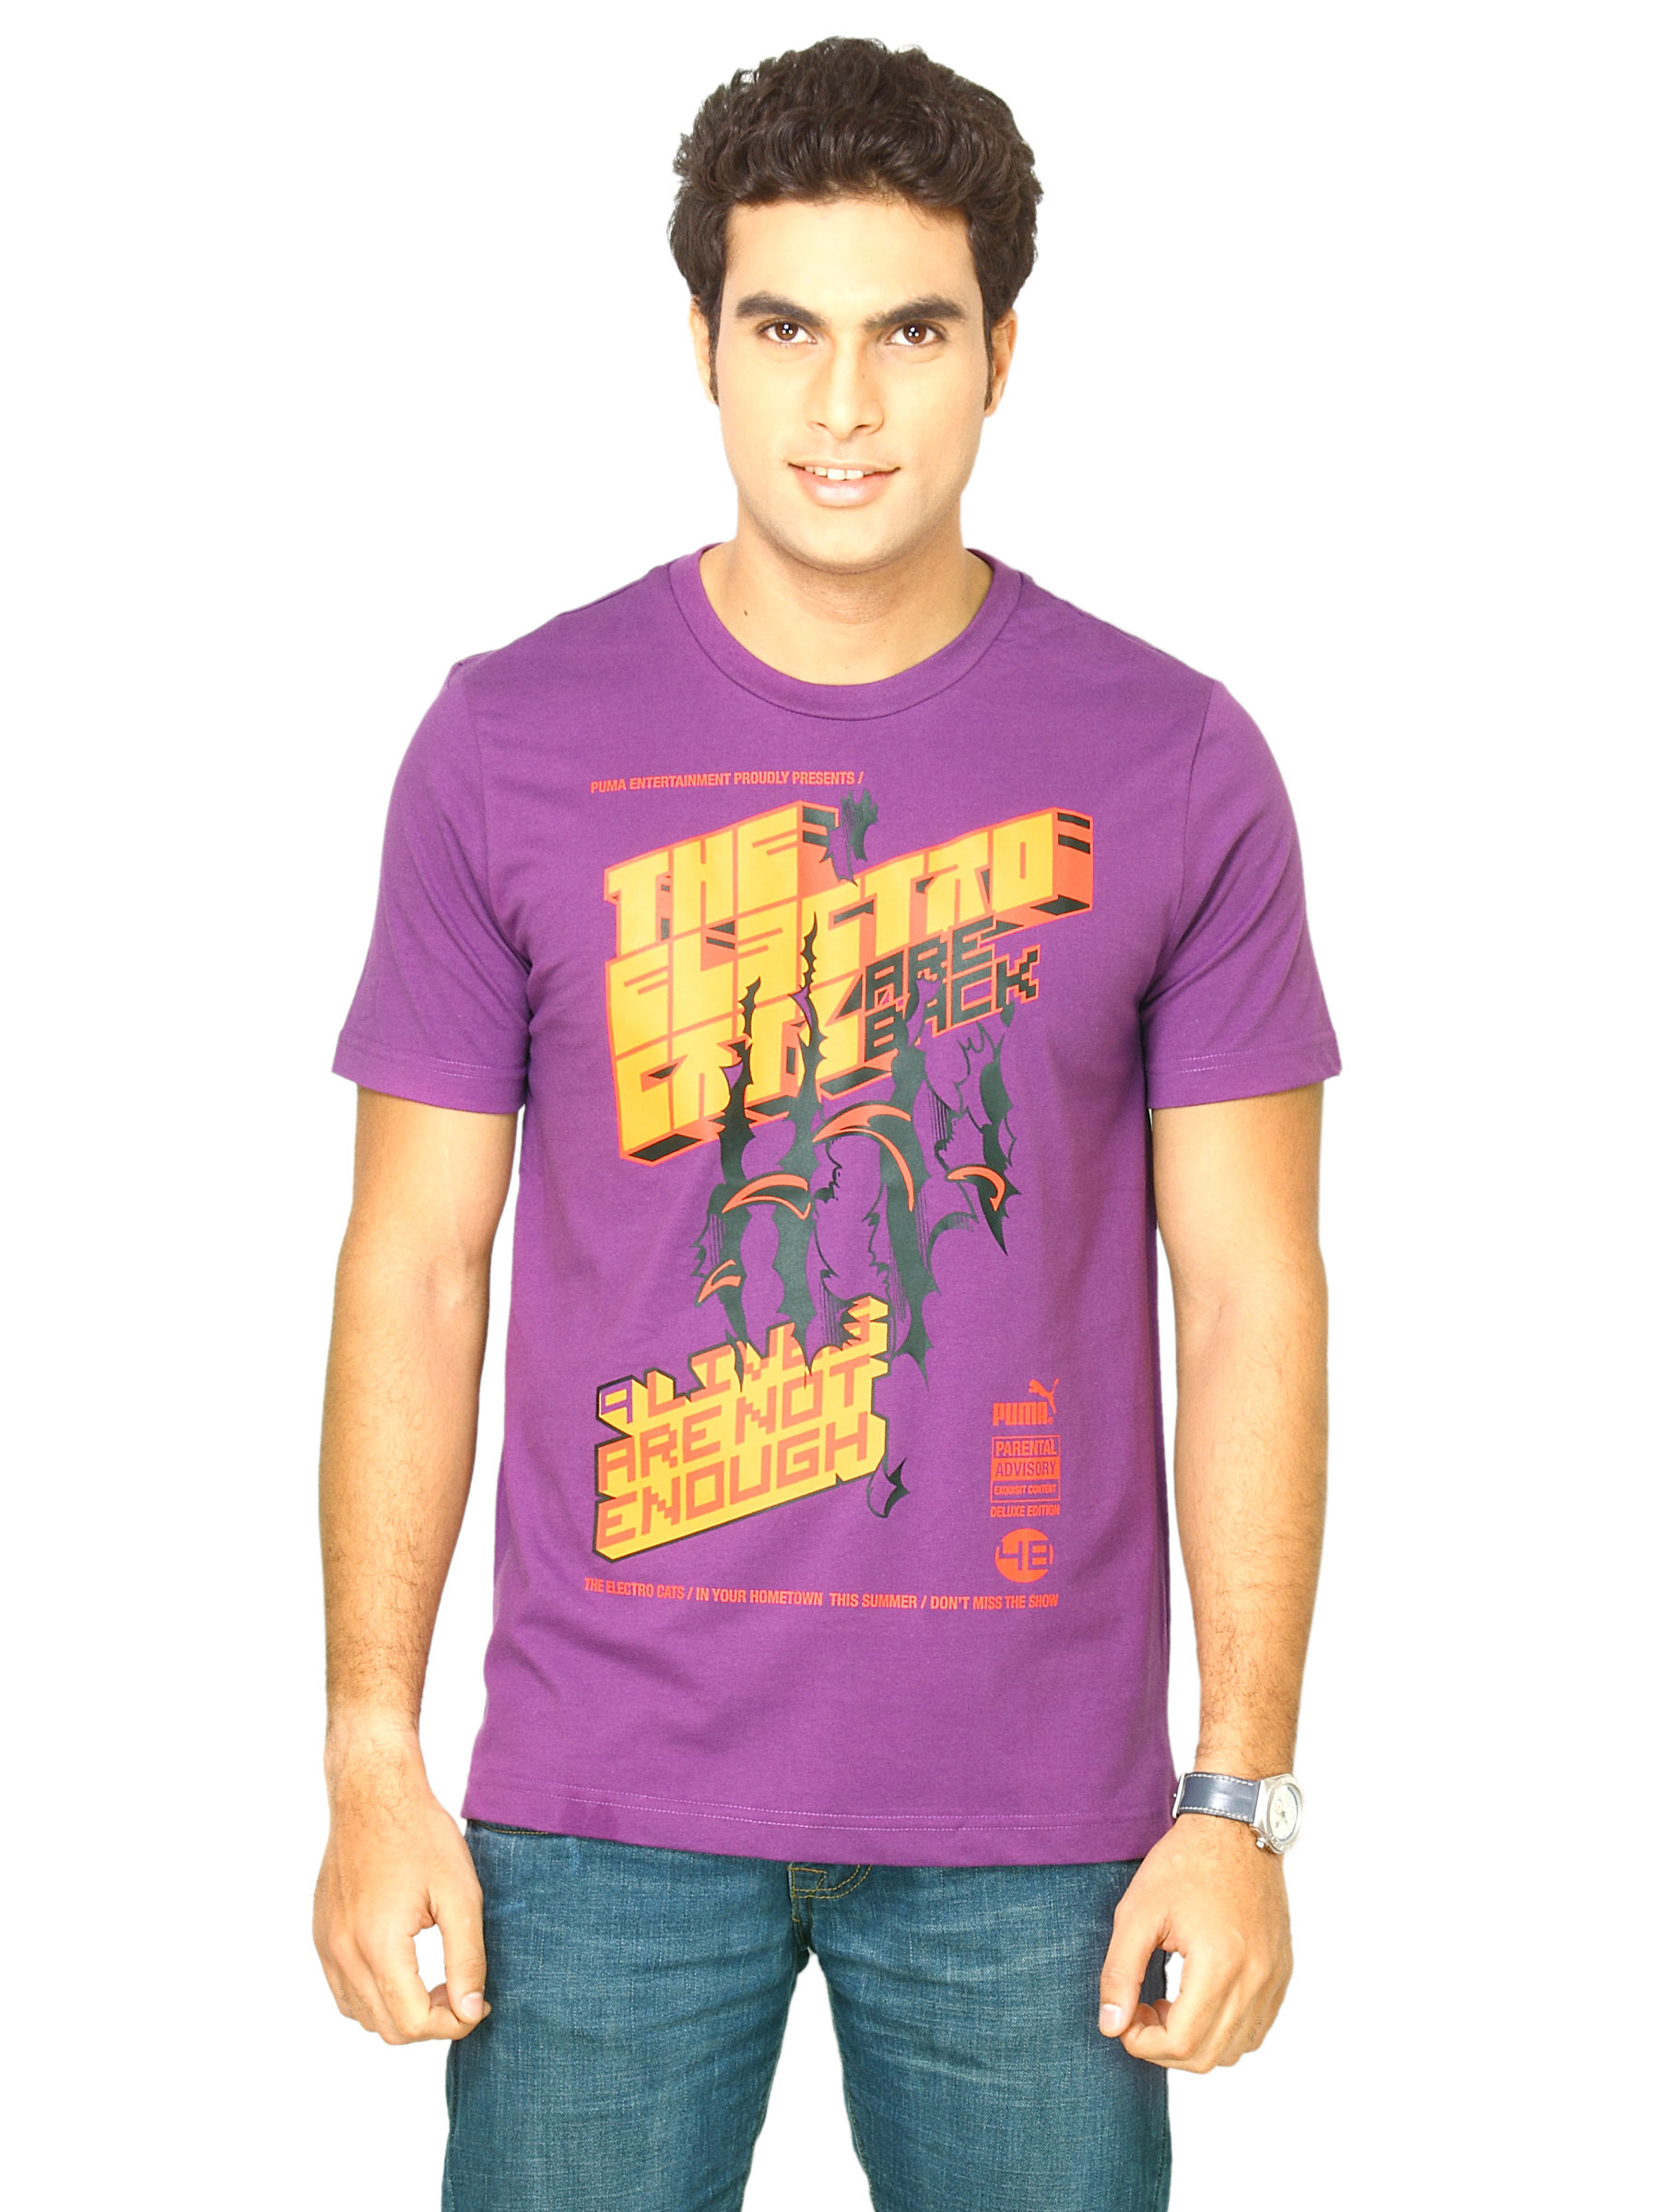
Puma Men Cover magic Purple Tshirts
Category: Apparel / Topwear / Tshirts
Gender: Men
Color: Purple
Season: Fall 2011
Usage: Sports